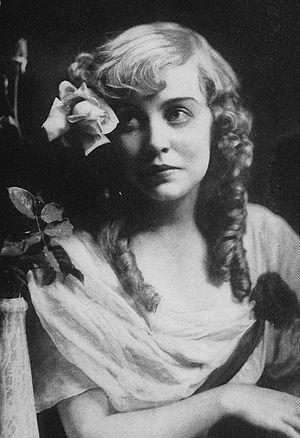
Violet MacMillan est une actrice et réalisatrice américaine.